Traditional games of India

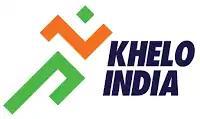
Khelo India is an initiative of the Indian government to organise sports competitions across the nation. Both Khelo India and the National Games of India include several indigenous sports.

Traditional Indian games served various purposes throughout and had various connections to Indian history; for example, certain aspects of the Bengali hopscotch game of ekka-dokka may have represented concepts of social division of property, kabaddi may have been used as a preparation for hunting, and the Bengali tag game of gollachut may have represented escape attempts by agricultural slaves during the Indus Valley Civilization. Hindu teachings placed emphasis on being physically fit, with the Kshatriya warrior caste in particular having to practice martial activities such as archery, while Buddhist teachings were more mixed; Buddha prohibited some traditional games which were considered to be causing negligence amongst people, though he himself played certain other games, such as archery and kabaddi. Buddhist monks, who generally shunned violence, adopted the use of Indian martial arts to protect themselves. Different activities were interrelated; the breathing aspects of kabaddi had connections with the pranayama breath-control techniques from yoga (with kabaddi having been practiced by Buddhist monks), and the martial art of kalaripayattu was practiced in tandem with atya-patya by soldiers in Kerala.